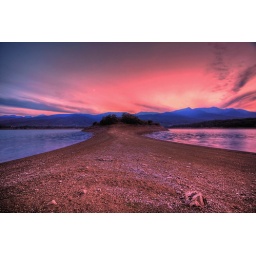
Pink skies over blue mountains